Winged tank

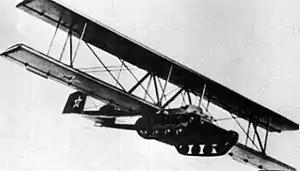
Designer's model of the Antonov A-40

In the early 1930s, American engineer J. Walter Christie experimented with the concept of a self-powered flying tank. Christie's design had a detachable set of wings attached to the roof of a lightly armoured tank and a propeller driven by the tank's engine. A prototype without wings was constructed, but the concept was never developed further.